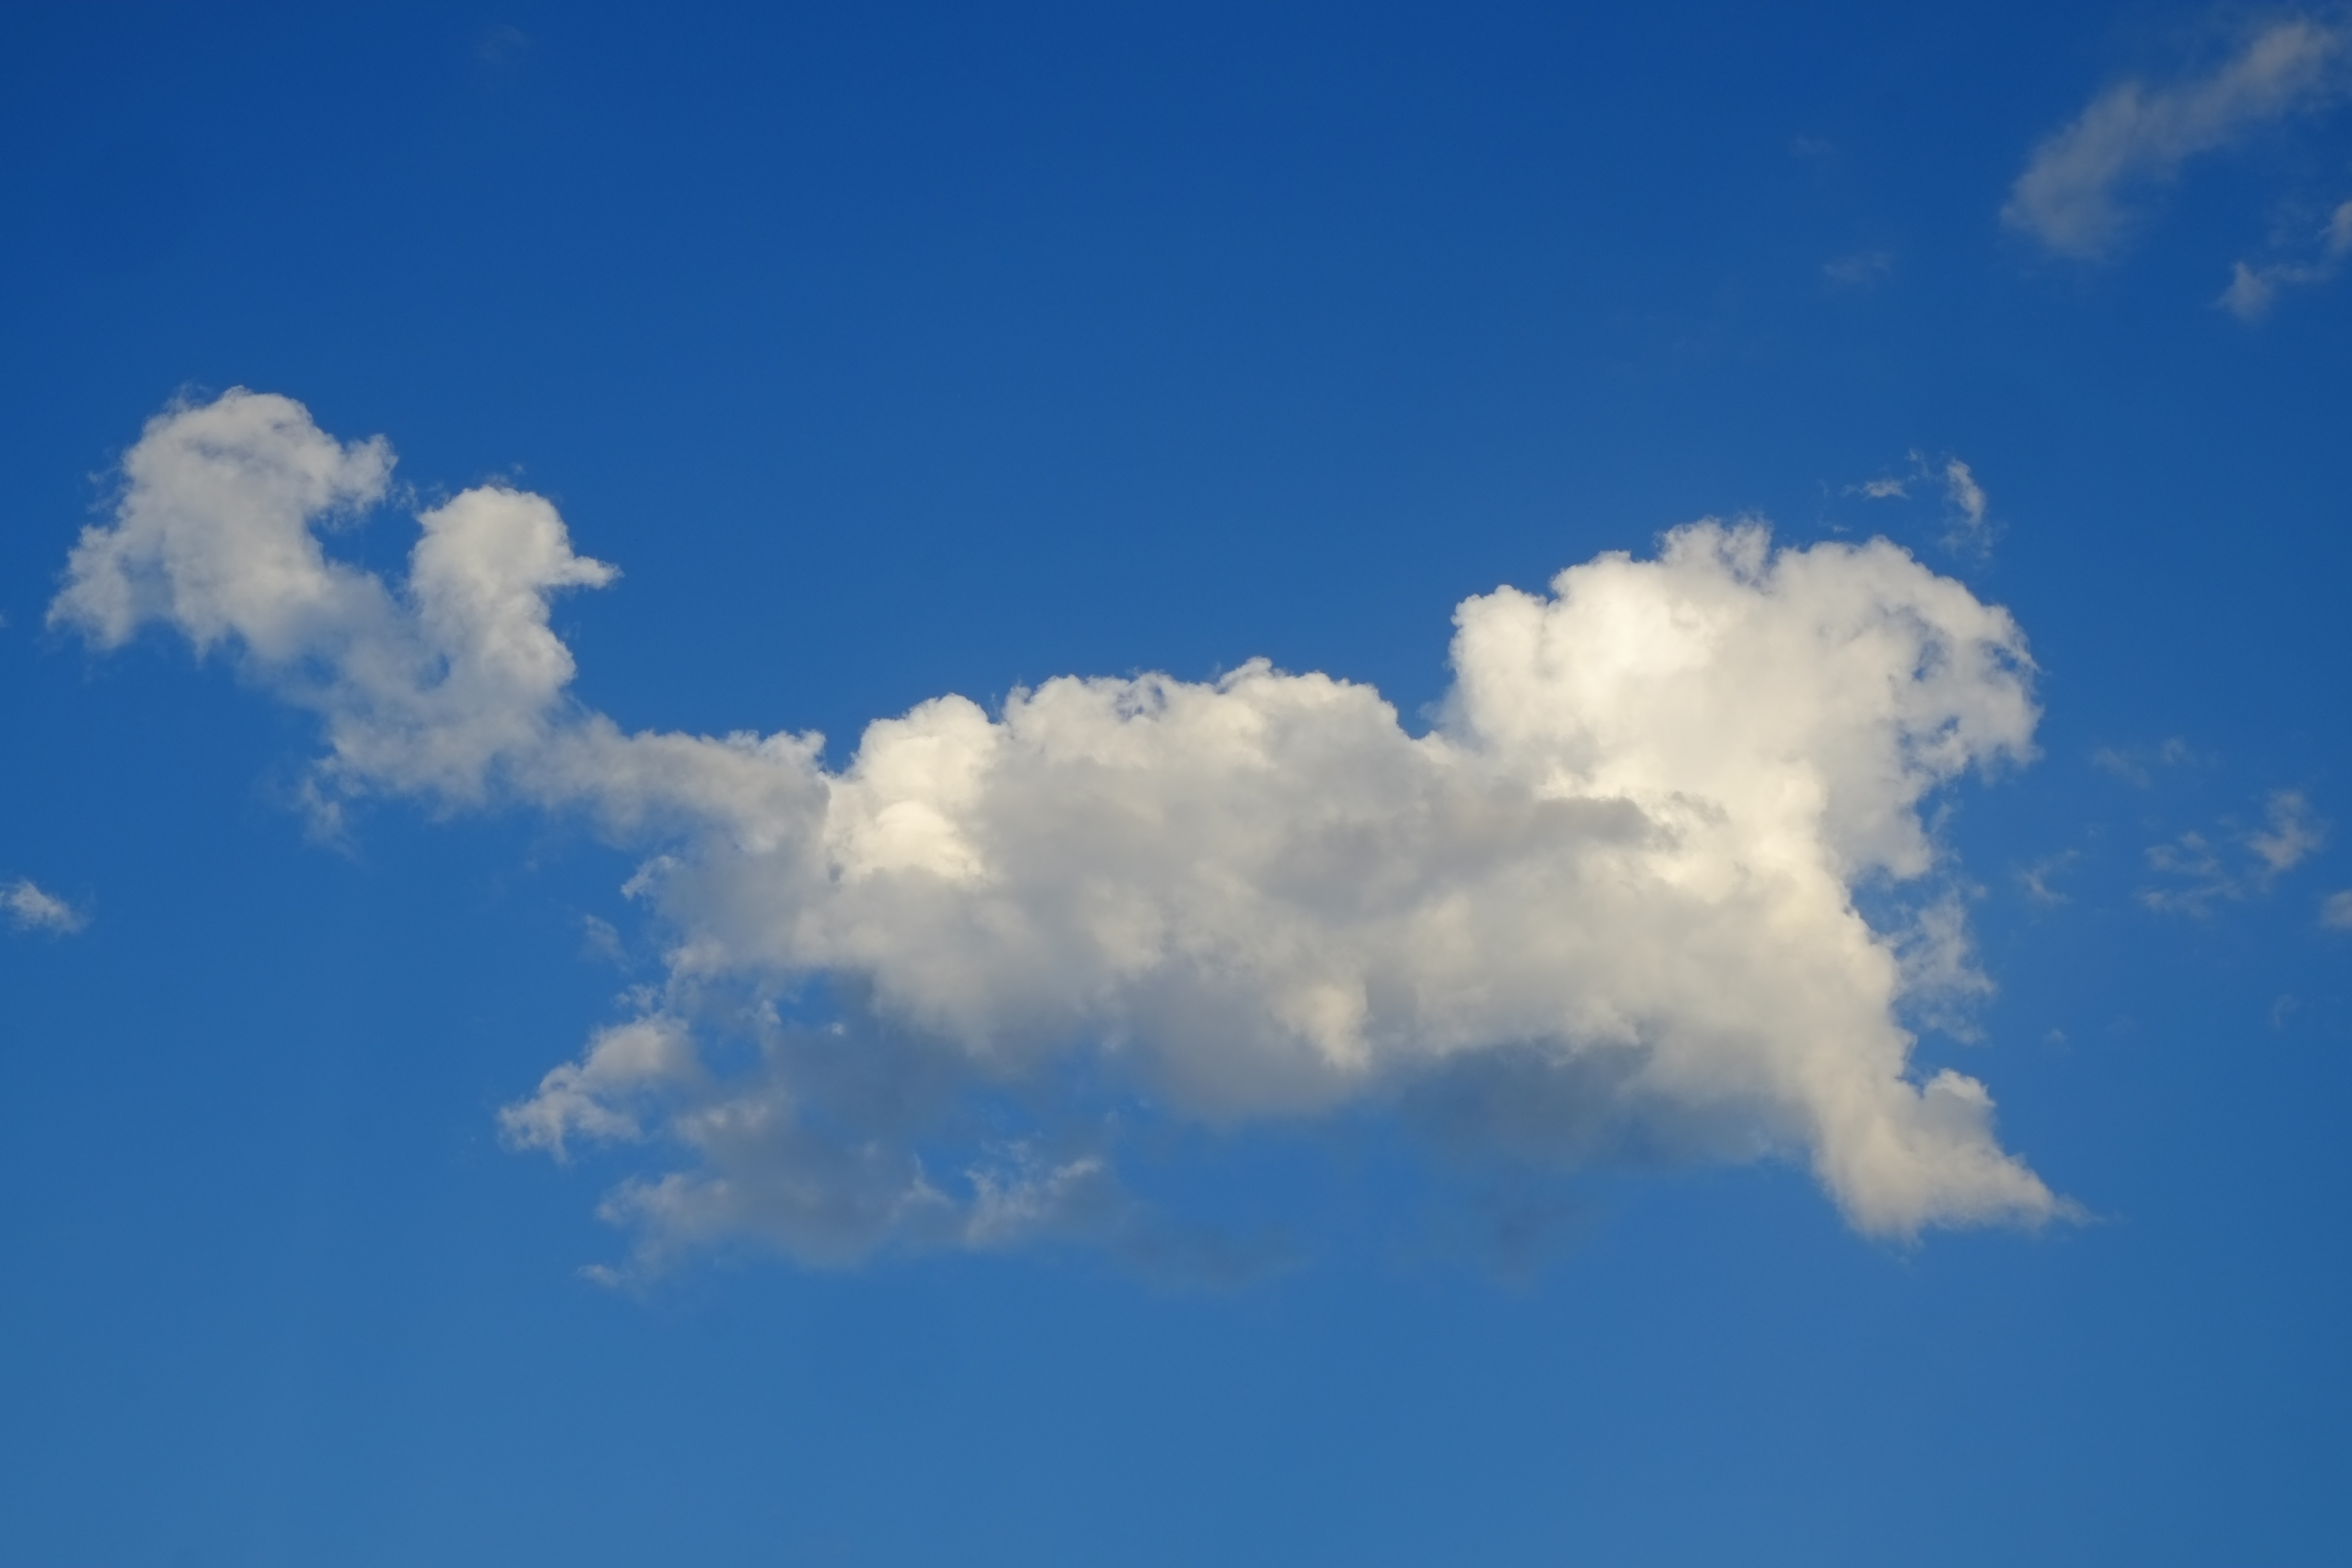
cloud, sky, white, sunlight, atmosphere, summer, daytime, cumulus, blue, clouds, the sky, clouds form, enormous, cumulus clouds, meteorological phenomenon, thick clouds, atmosphere of earth